Mayo Mansion

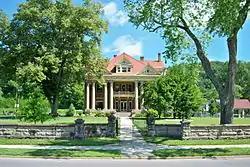

Mayo Mansion is a historic mansion at 405 Third Street in Paintsville, Kentucky. It was added to the National Register of Historic Places on May 3, 1974, as John C.C. Mayo Mansion and Office. The mansion is currently occupied by Our Lady of the Mountains School.